List of 2018 FIFA World Cup controversies

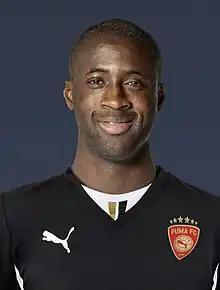
Yaya Touré said in 2013 that black footballers could boycott the tournament if actions were not taken against racism in Russian football

The annexation of Crimea by the Russian Federation in 2014 led to several British and American politicians calling on FIFA to overturn its decision of hosting the 2018 World Cup in Russia — British Shadow Secretary of State for Health Andy Burnham said that football's governing body should reconsider, while two American Republican senators, Dan Coats and Mark Kirk, wrote a joint letter to FIFA president Sepp Blatter saying Russia should not only be prevented from hosting a World Cup but also be banned from participating in it, bringing up the precedent of Yugoslavia being banned from Euro '92 and the 1994 World Cup as course of action to be followed in this case and proclaiming equivalence between Russia hosting the Cup with the appeasement of the Nazis and Adolf Hitler in the 1930s before World War II. In March 2014 Blatter declined their request and responded by saying: "The World Cup has been given and voted to Russia and we are going forward with our work".